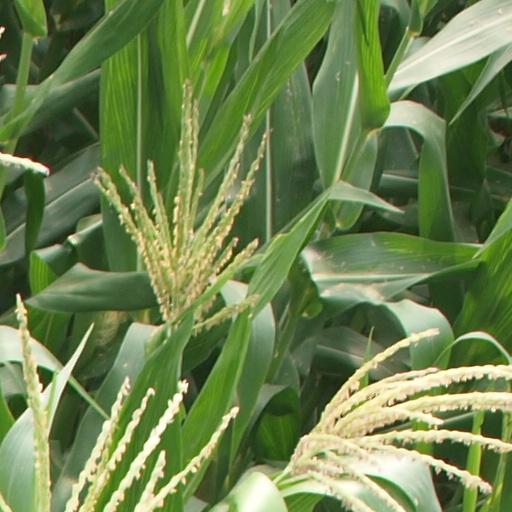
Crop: maize; corn